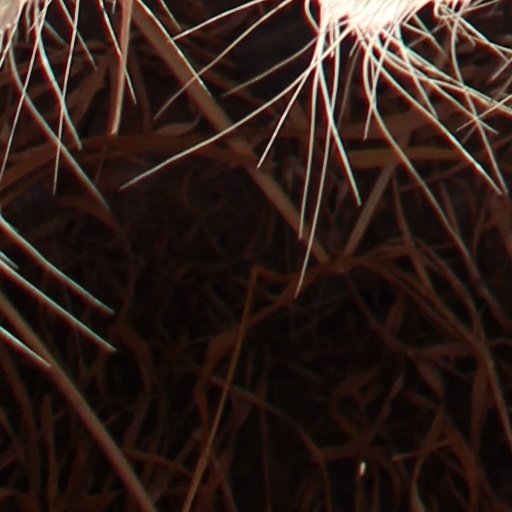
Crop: wheat